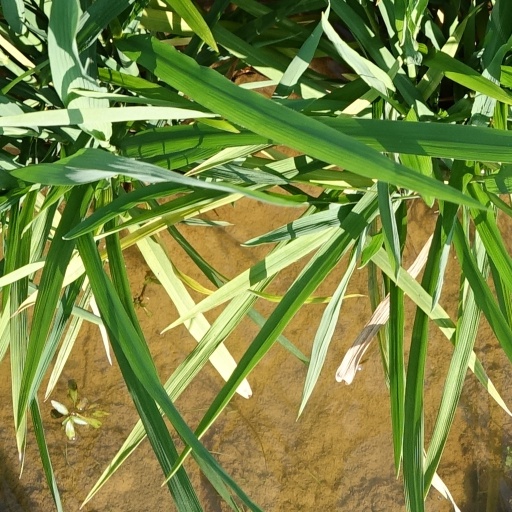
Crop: rice